Kenfig Castle

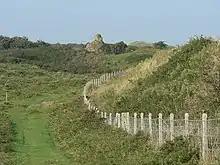
Kenfig Castle. The top of the keep is all that emerges from the dunes of Kenfig Burrows.

In the 1920s and early 1930s, much of the sand was excavated as an archaeological dig. The sands reinvaded the site and only the top of the keep is now visible.